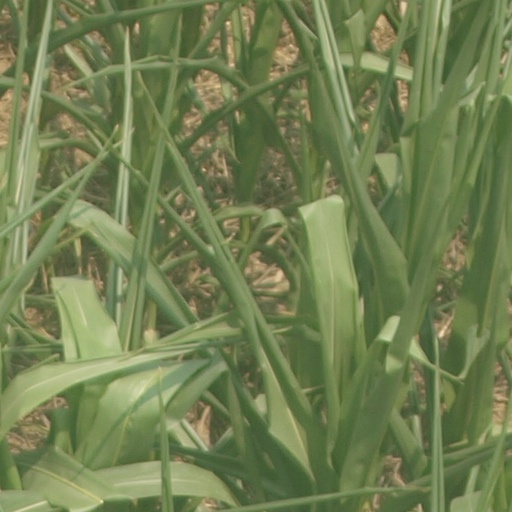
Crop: maize; corn